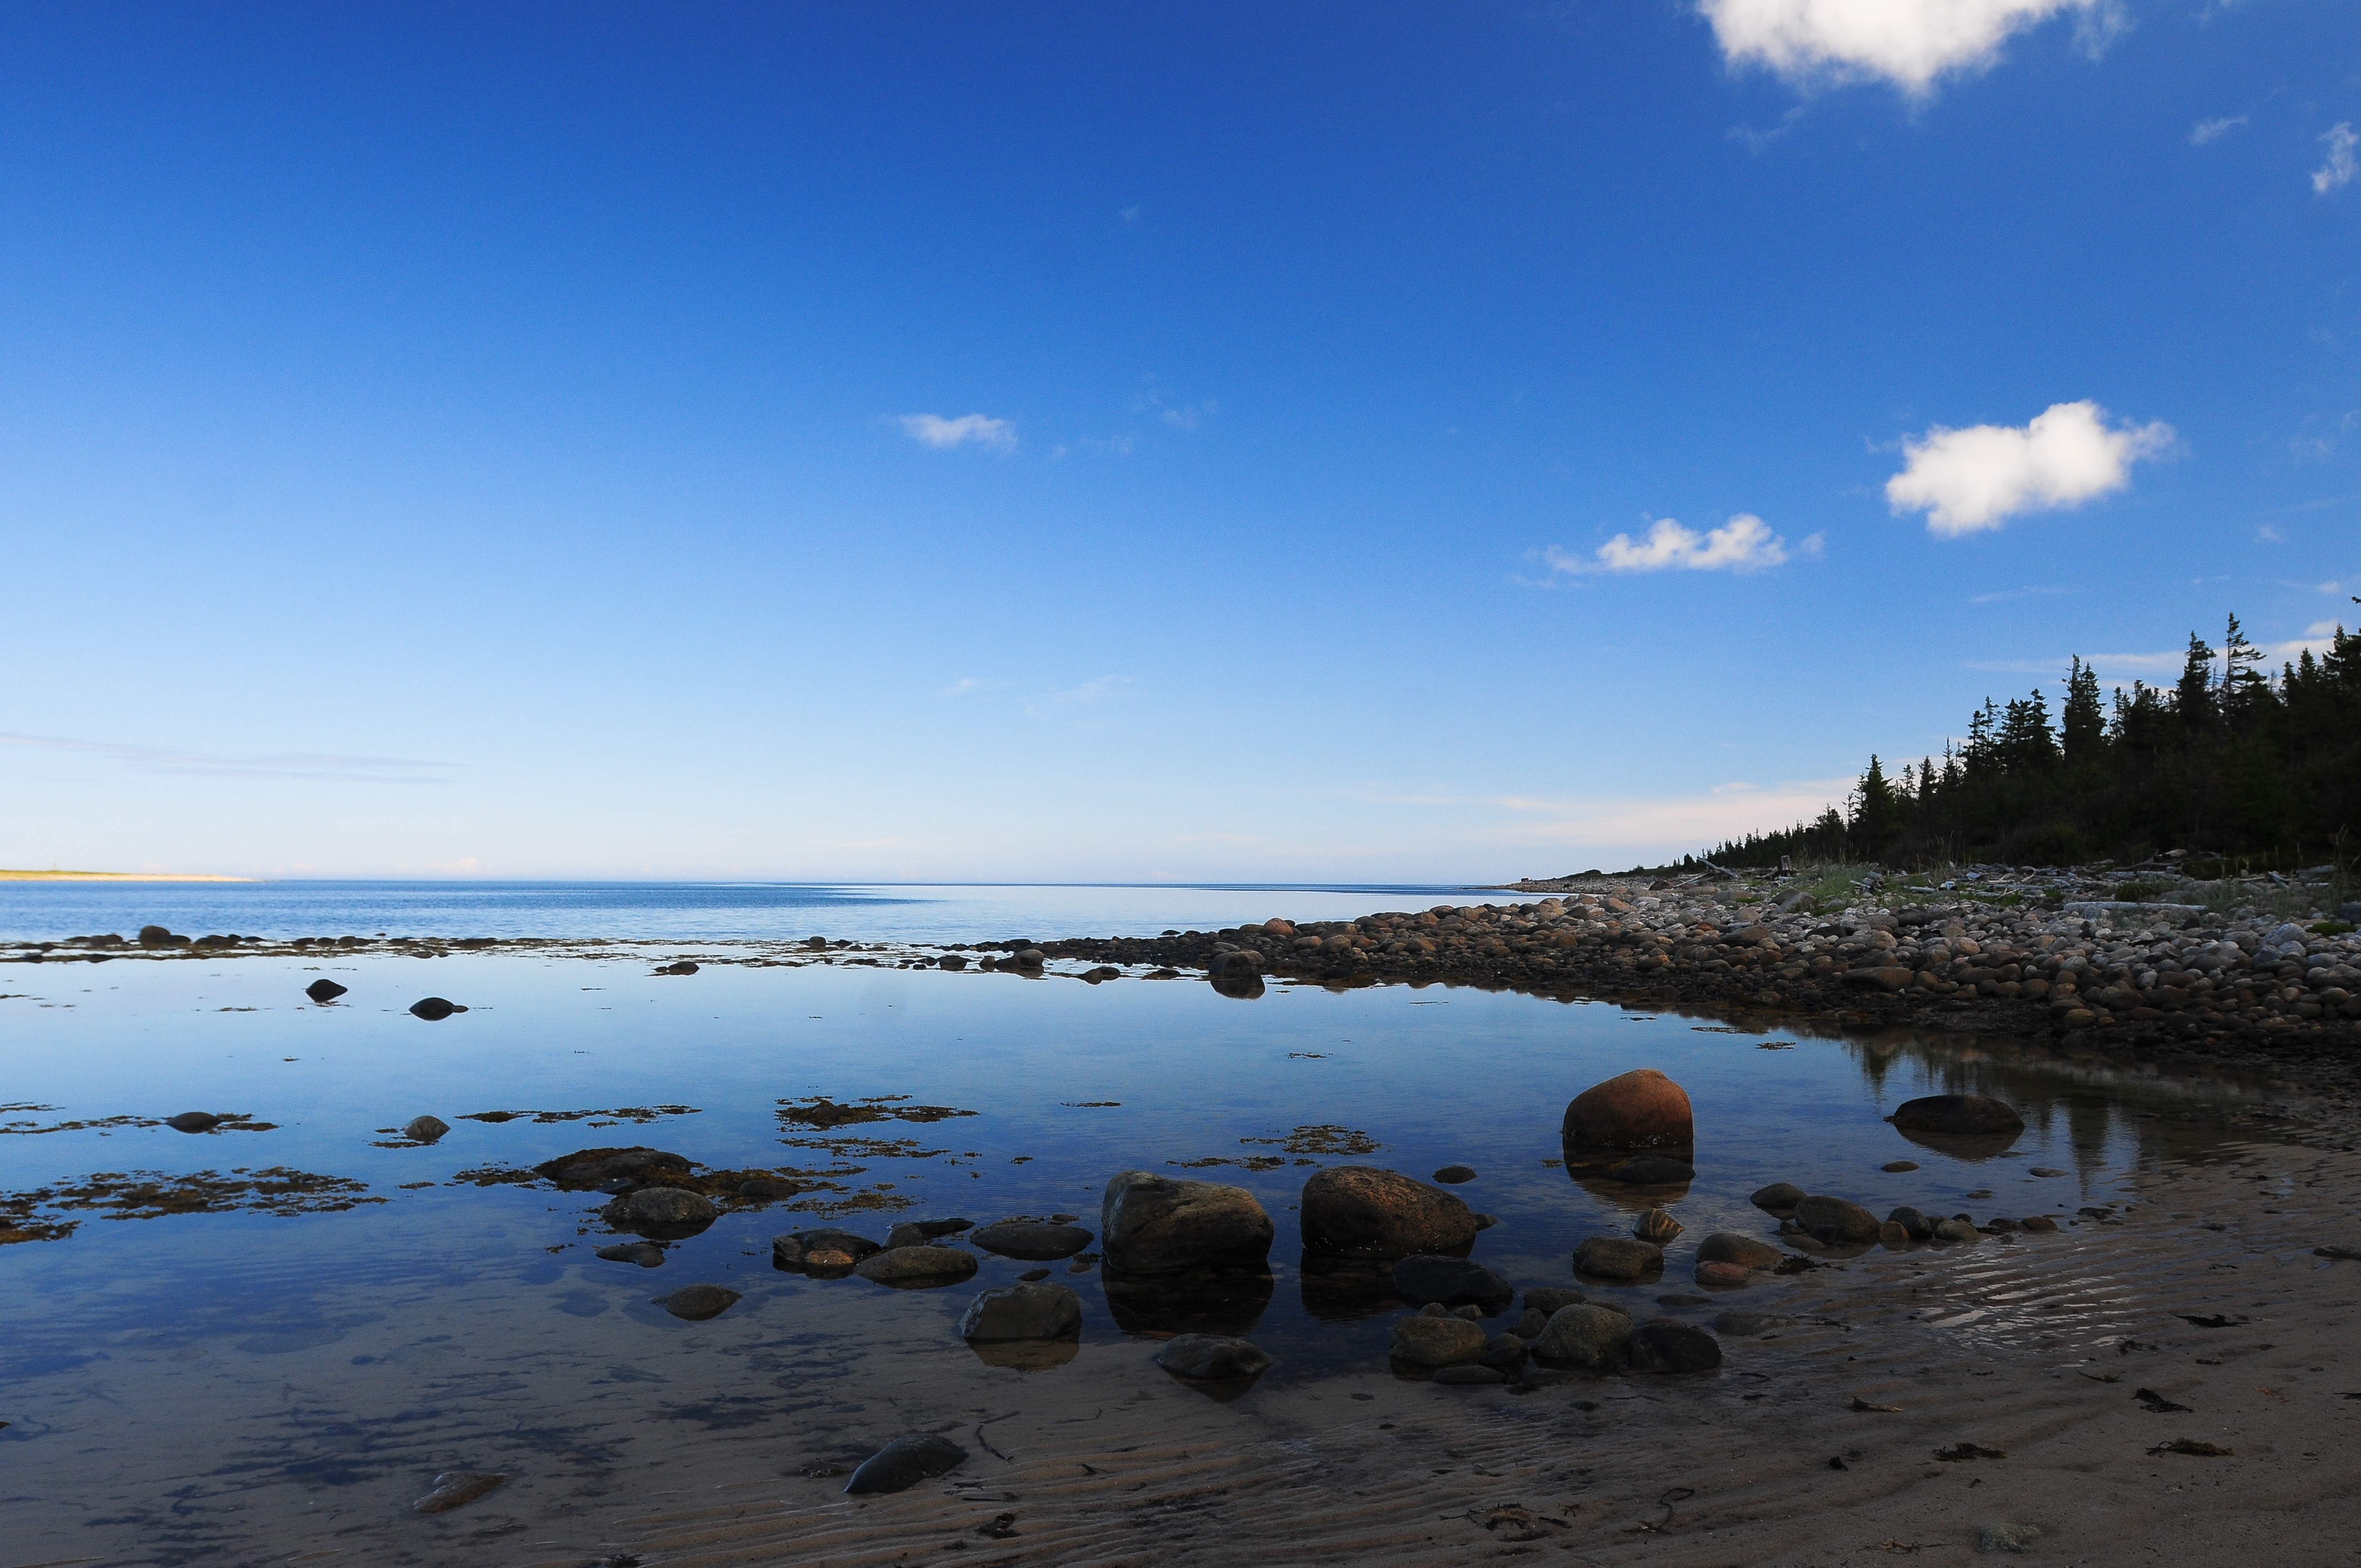
beach, landscape, sea, coast, water, sand, rock, ocean, horizon, cloud, sky, morning, shore, wave, lake, dawn, river, dusk, cove, reflection, lagoon, bay, reservoir, body of water, wetland, habitat, loch, mudflat, natural environment